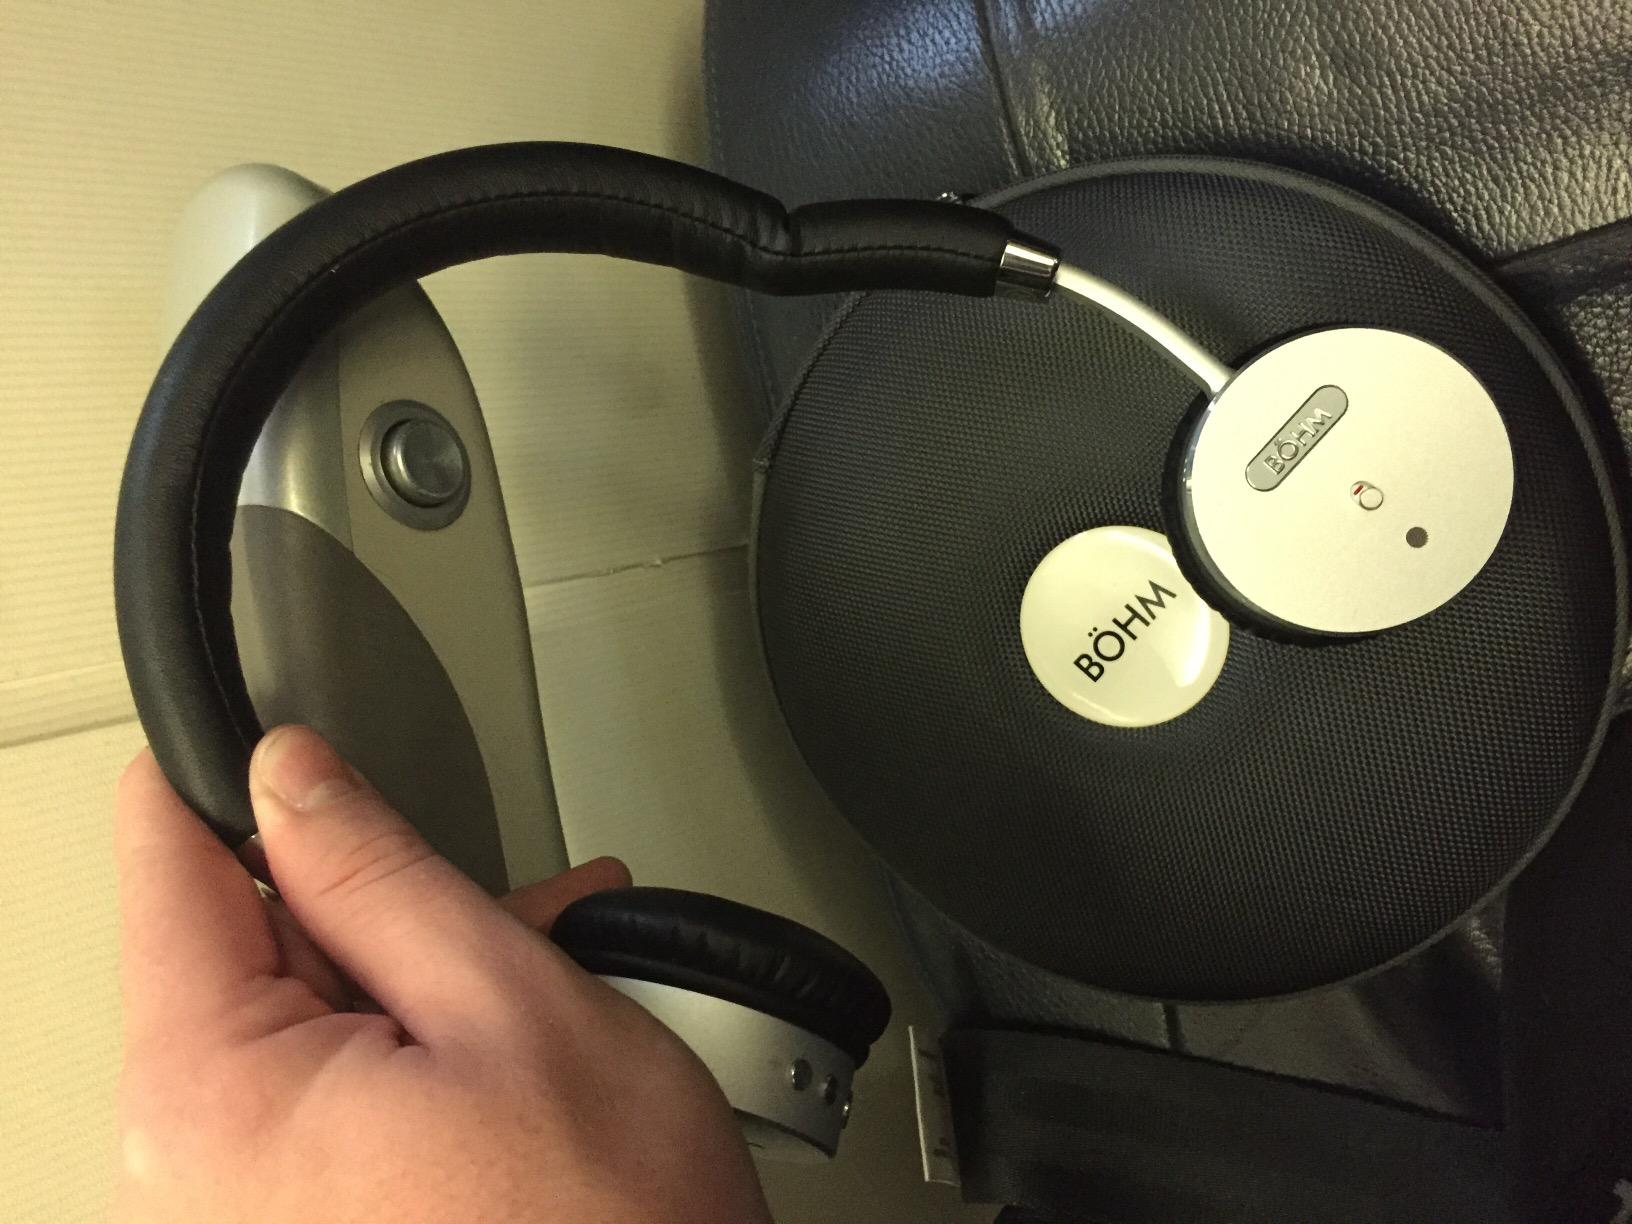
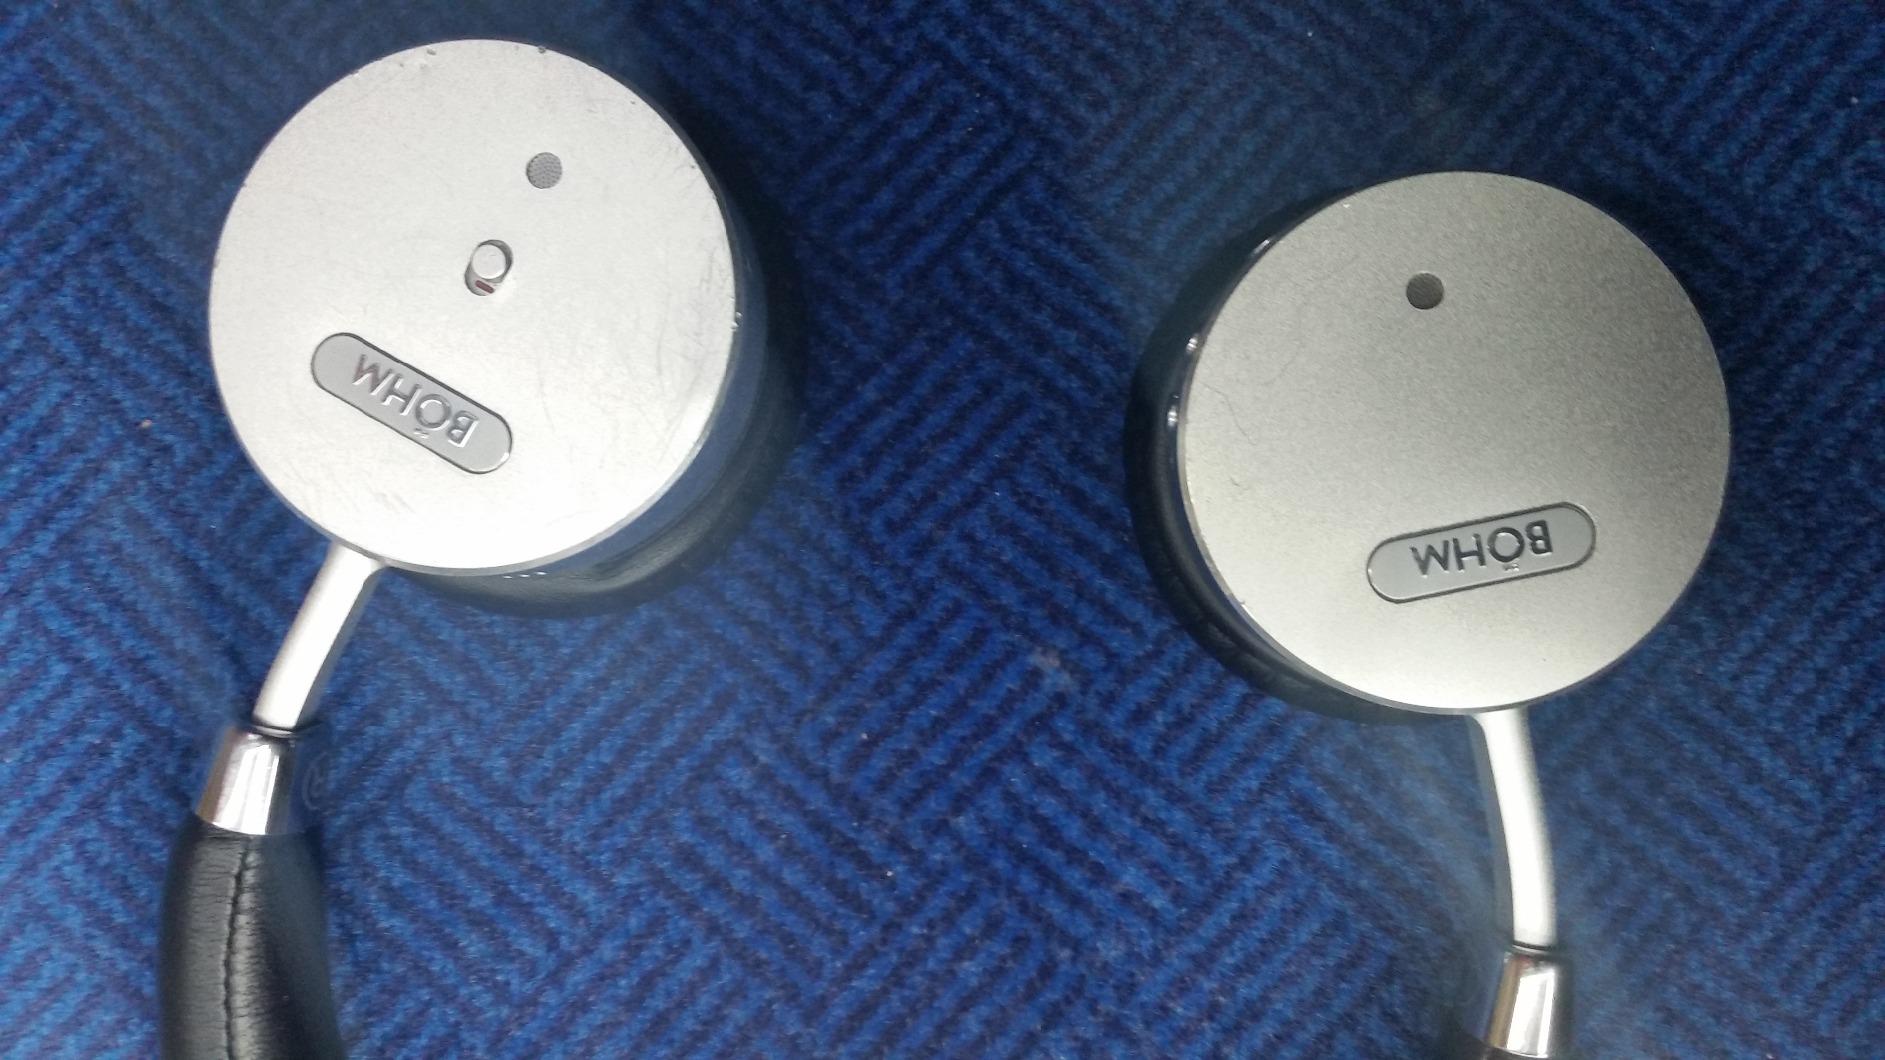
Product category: headphones
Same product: yes